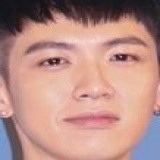
diễn viên Kha Chấn Đông